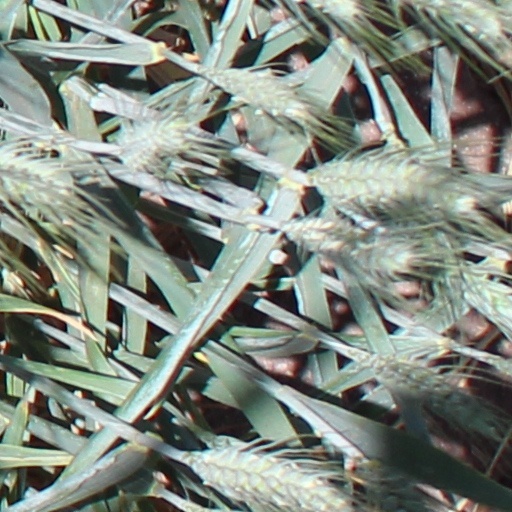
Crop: wheat